Edmund Blacket

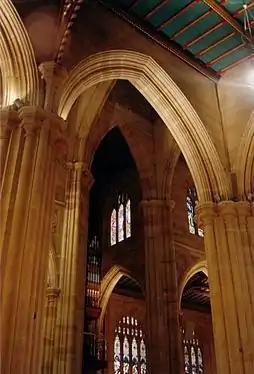
The view across the transept of St. Andrew's Cathedral, Sydney, shows Blacket's mastery of the Late Gothic idiom.

Edmund Blacket died suddenly from "apoplexy" on Friday 9 February 1883 aged 65 at his home "Roland Villa", Croydon Street, Petersham, Sydney. The daily papers, as far away as Perth, where St. George's Cathedral was under construction, carried obituaries praising him and citing Sydney University as "probably the finest structure in the Australian Colonies". His funeral on Saturday 10 February 1883 was well attended and the coffin bearers included three of Australia's most distinguished architects: William Kemp, John Horbury Hunt, and the Colonial Architect, James Barnet.